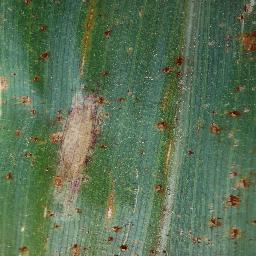
Label: Corn___Northern_Leaf_Blight